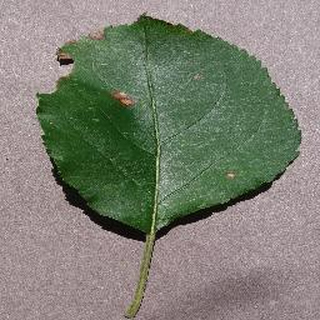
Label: apple_black_rot